Dobrynya Nikitich

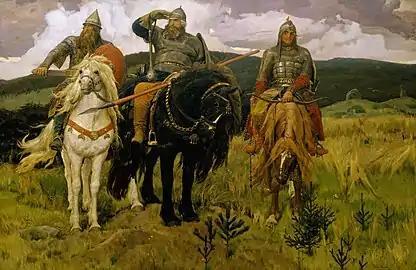
Victor Vasnetsov's 1898 painting "Bogatyrs": Dobrynya is on the left, alongside Ilya Muromets and Alyosha Popovich

The following summary is after the version localized in the Povenets District of Olonets Province, collected by A. F. Gilferding in 1871, from the singer P. L. Kalinin: